Eustigmatophyte

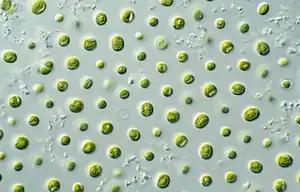
"Nannochloropsis" sp.

Eustigmatophytes are a small group (17 genera; ~107 species) of eukaryotic forms of algae that includes marine, freshwater and soil-living species.